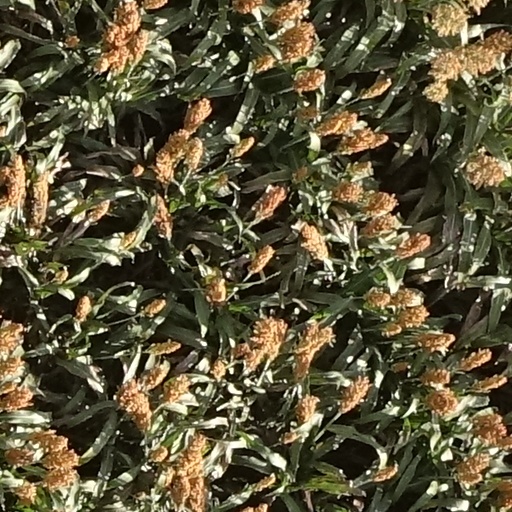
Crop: sorghum